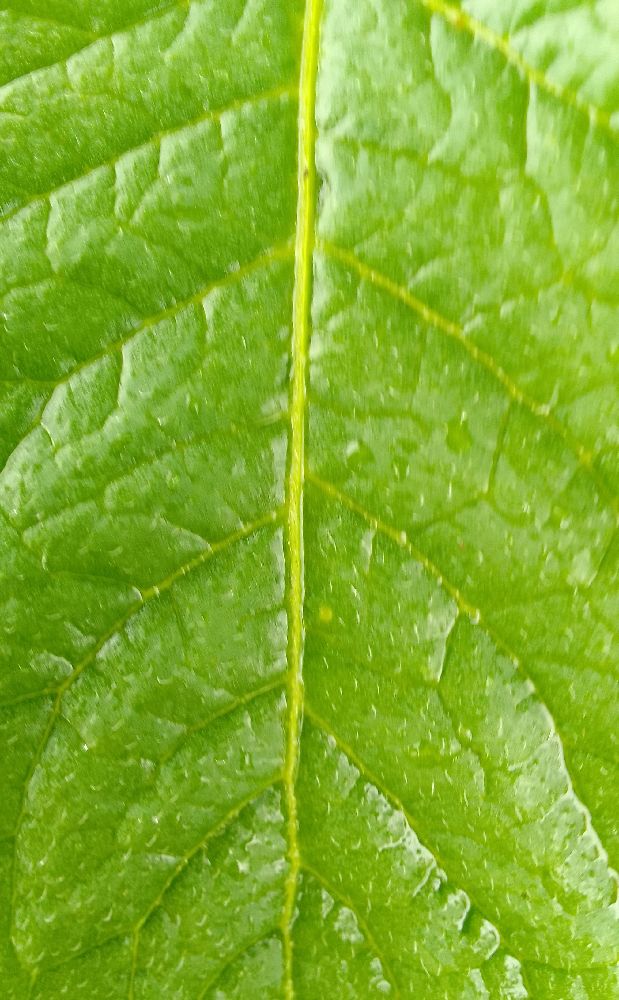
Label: Healthy